Haldane's rule

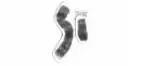
In humans, barring intersex conditions causing aneuploidy and other unusual states, it is the male that is heterogametic, with XY sex chromosomes.

Haldane's rule is an observation about the early stage of speciation, formulated in 1922 by the British evolutionary biologist J. B. S. Haldane, that states that if — in a species hybrid — only one sex is inviable or sterile, that sex is more likely to be the heterogametic sex. The heterogametic sex is the one with two different sex chromosomes; in therian mammals, for example, this is the male.